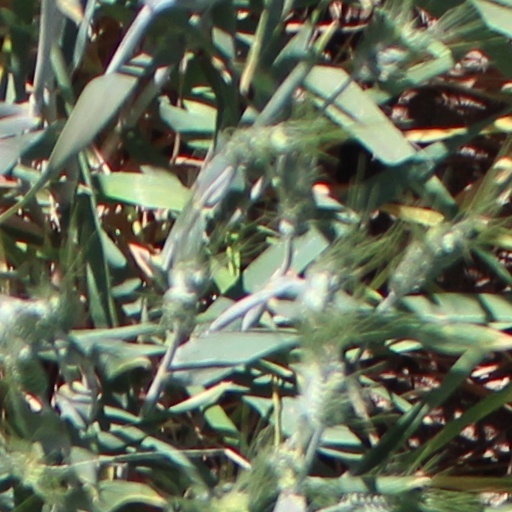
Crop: wheat